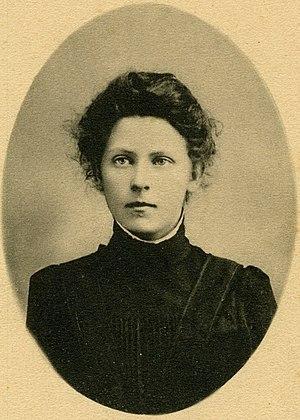
La psychiatrie punitive en URSS était un système utilisé pour emprisonner les dissidents dans les hôpitaux psychiatriques, appelés psikhouchka, souvent sous le diagnostic de « schizophrénie torpide » ou « schizophrénie latente », « schizophrénie larvée », « schizophrénie lente », « schizophrénie stagnante ». Certaines sources, datant de 2007-2009, signalaient que la pratique de l'abus de l'internement psychiatrique a toujours lieu dans la Russie contemporaine.
Maria Alexandrovna Spiridonova, née le 16 octobre 1884 à Tambov et morte le 11 septembre 1941 à Orel, est une révolutionnaire russe.